Alpina B5 (F10)

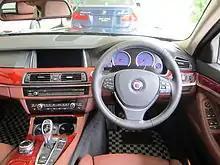

The car has Lavalina leather interior upholstery and myrtle wood trim as standard. The interior has Alpina logos and emblems throughout along with illuminated door sills, a panoramic roof, Alpina gauges, BMW driver assistance including active blind spot detection and a sports steering wheel.